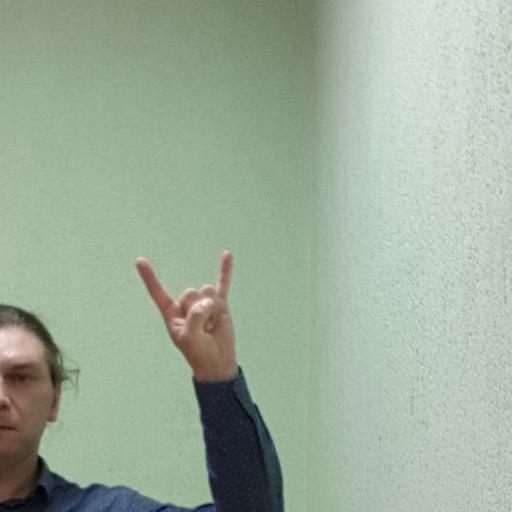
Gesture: rock